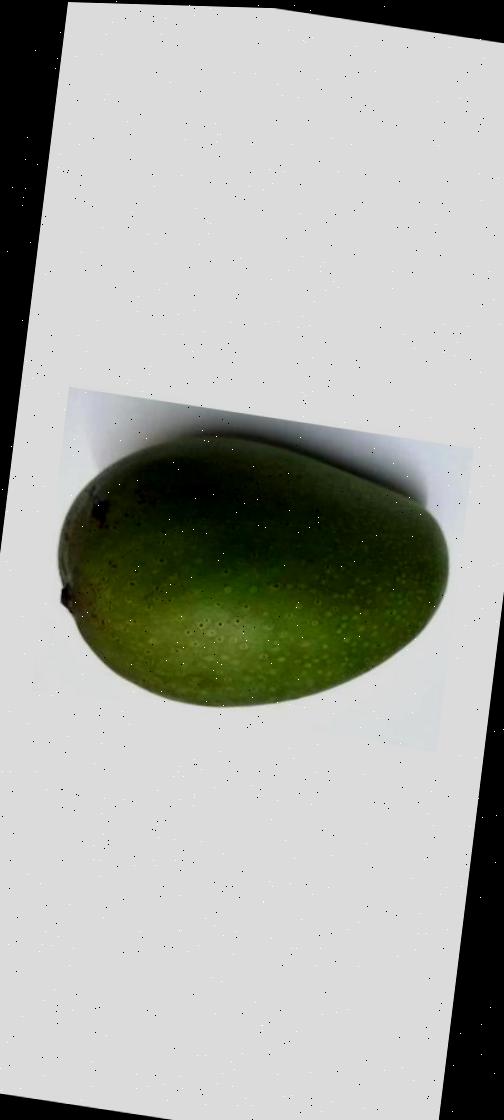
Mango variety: Ashshina Zhinuk